Mikita Badziakouski

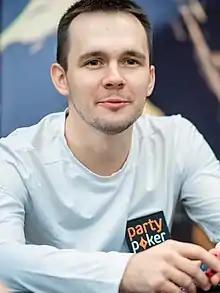
Mikita Badziakouski in 2020

Mikita Badziakouski (born 6 February 1992) is a Belarusian professional poker player known for his accomplishments in live poker tournaments.